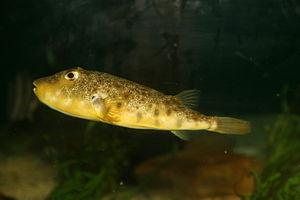
Les Tetraodontinae sont une sous-famille de poissons téléostéens de l'ordre des tétraodontiformes.